Andrey Yeshchenko

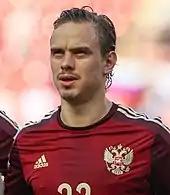
Yeshchencko with Russia in 2014

He made his national team debut on 11 September 2012 in a 2014 FIFA World Cup qualifier against Israel.